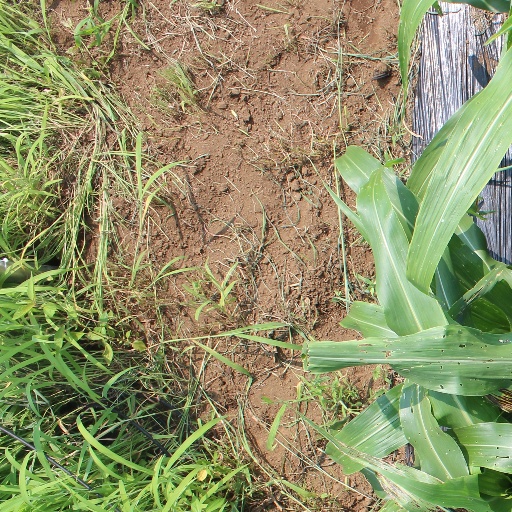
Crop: sorghum